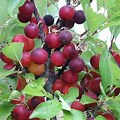
Label: others